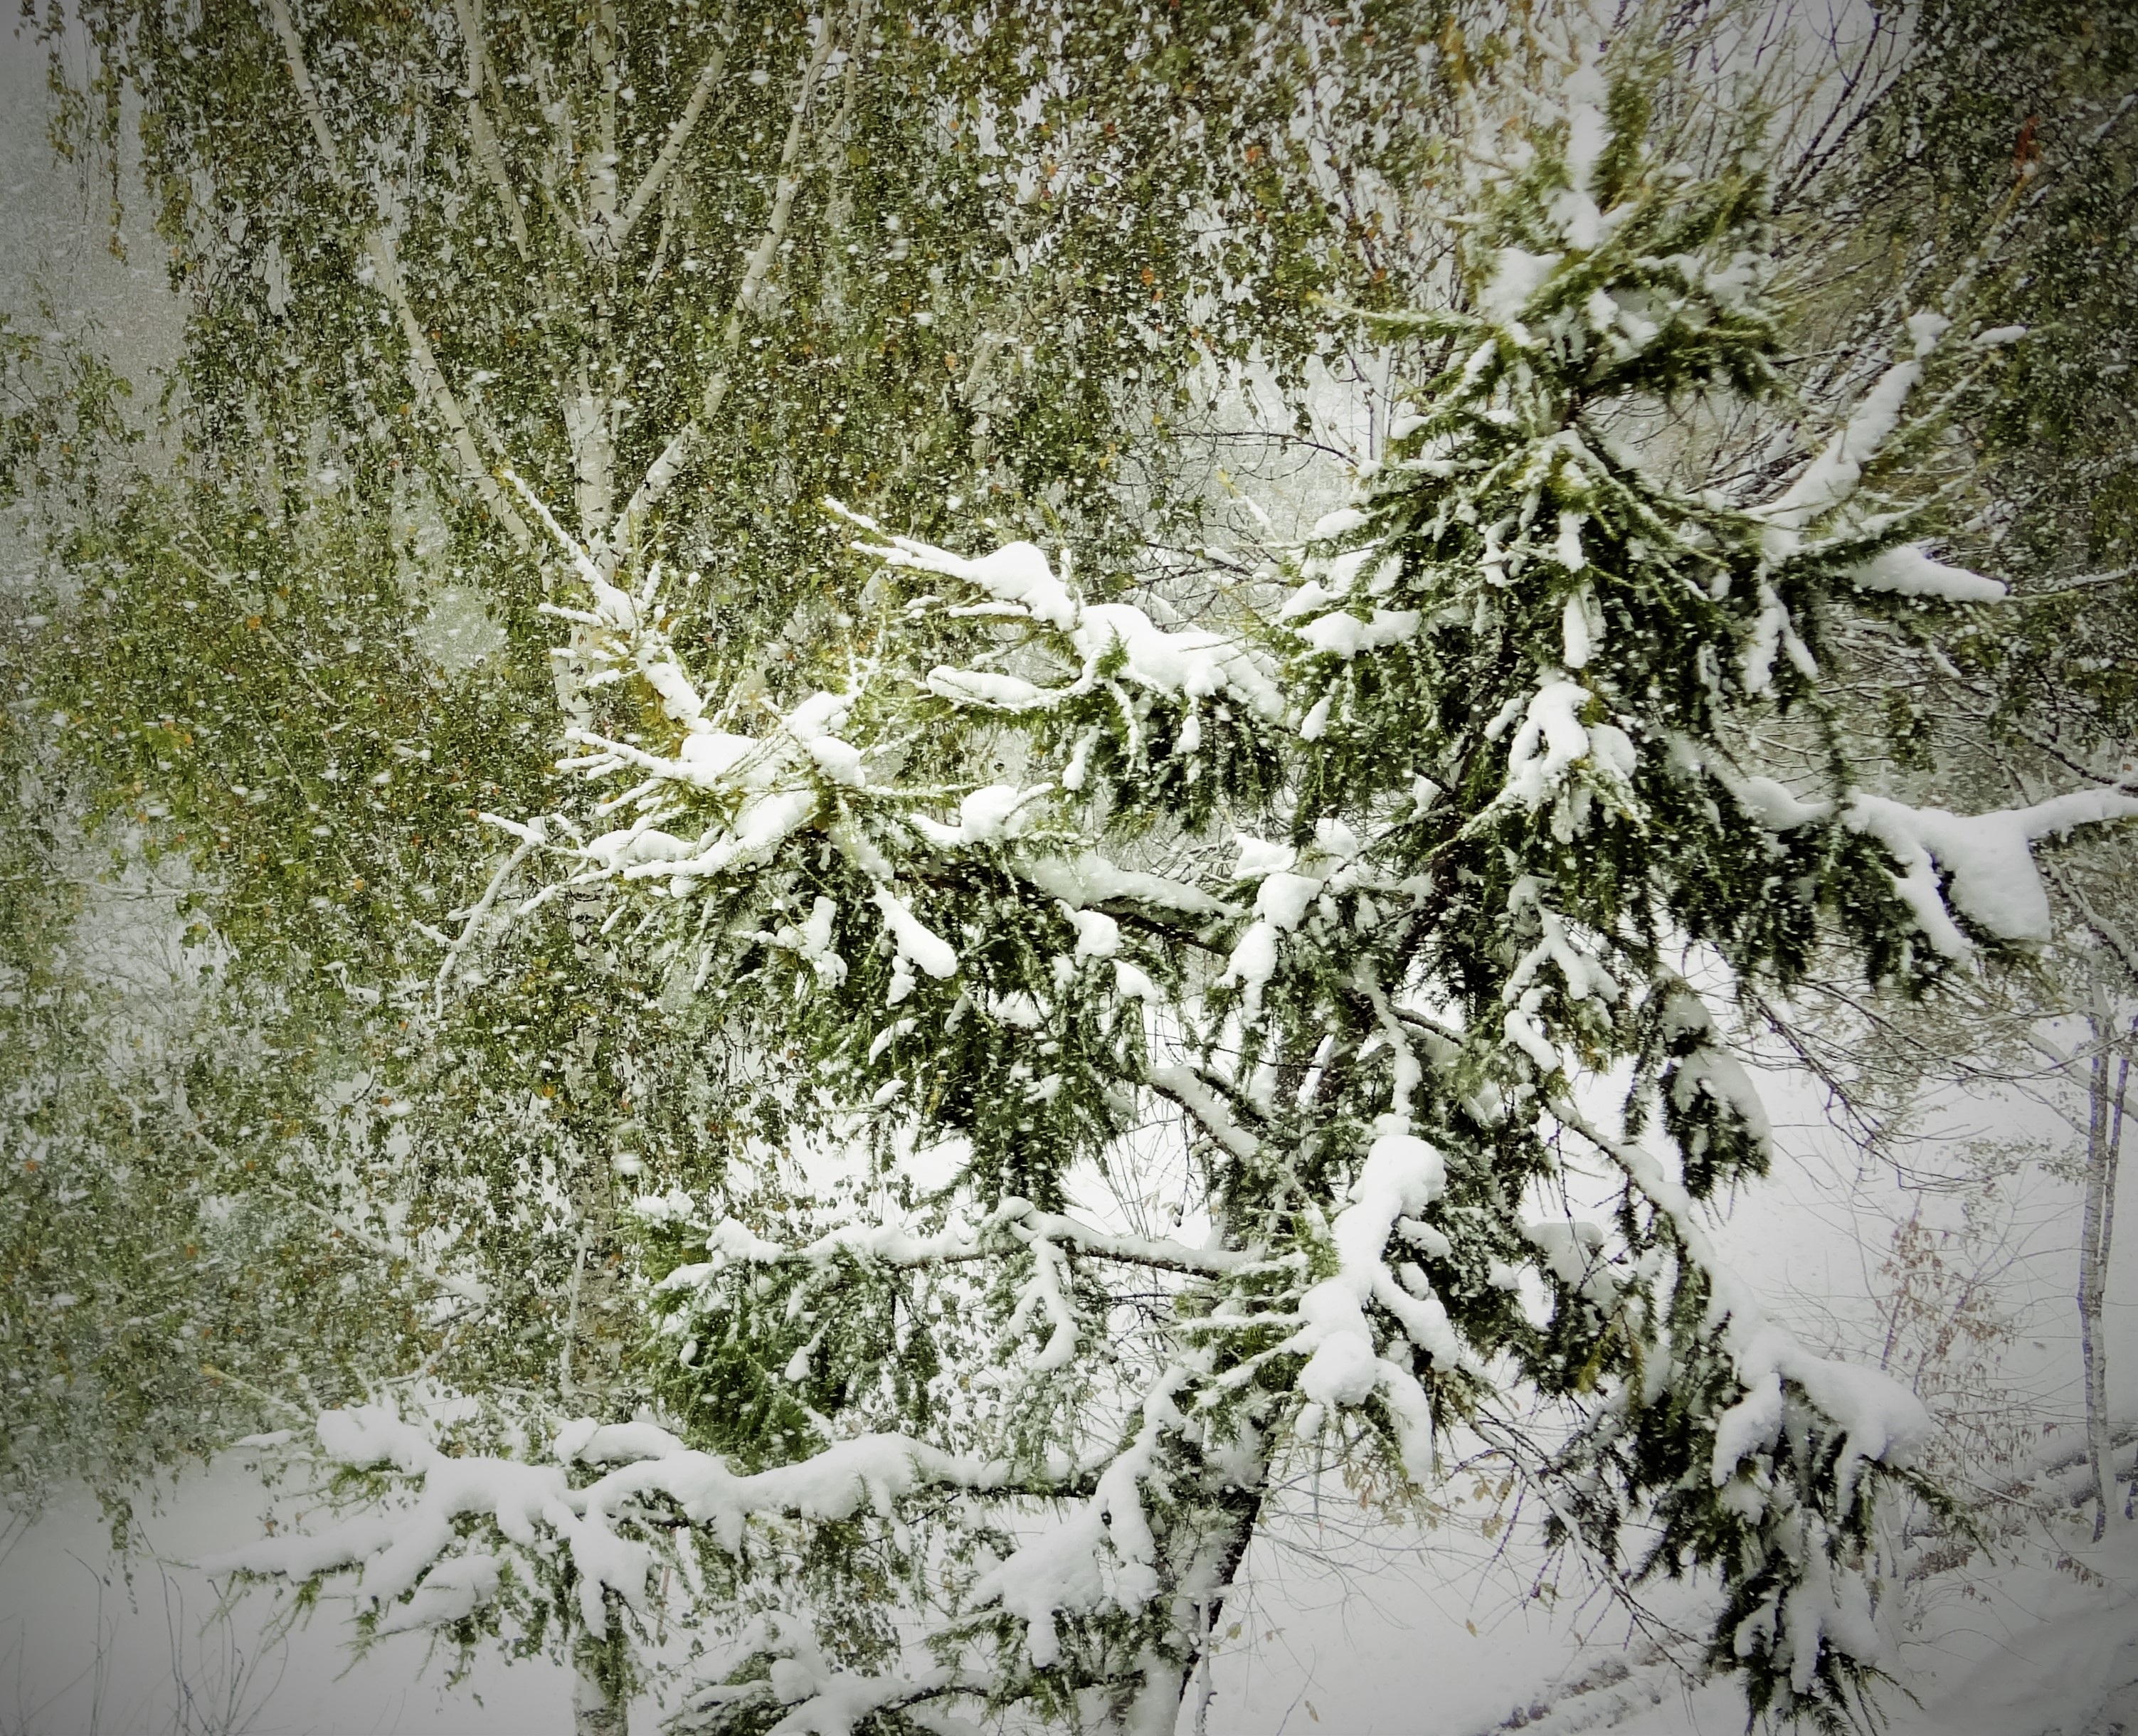
landscape, tree, nature, forest, branch, snow, cold, winter, plant, white, leaf, frost, pine, ice, weather, botany, fir, season, twig, trees, spruce, blizzard, woodland, winter dream, winter forest, snowflakes, freezing, woody plant, rain and snow mixed